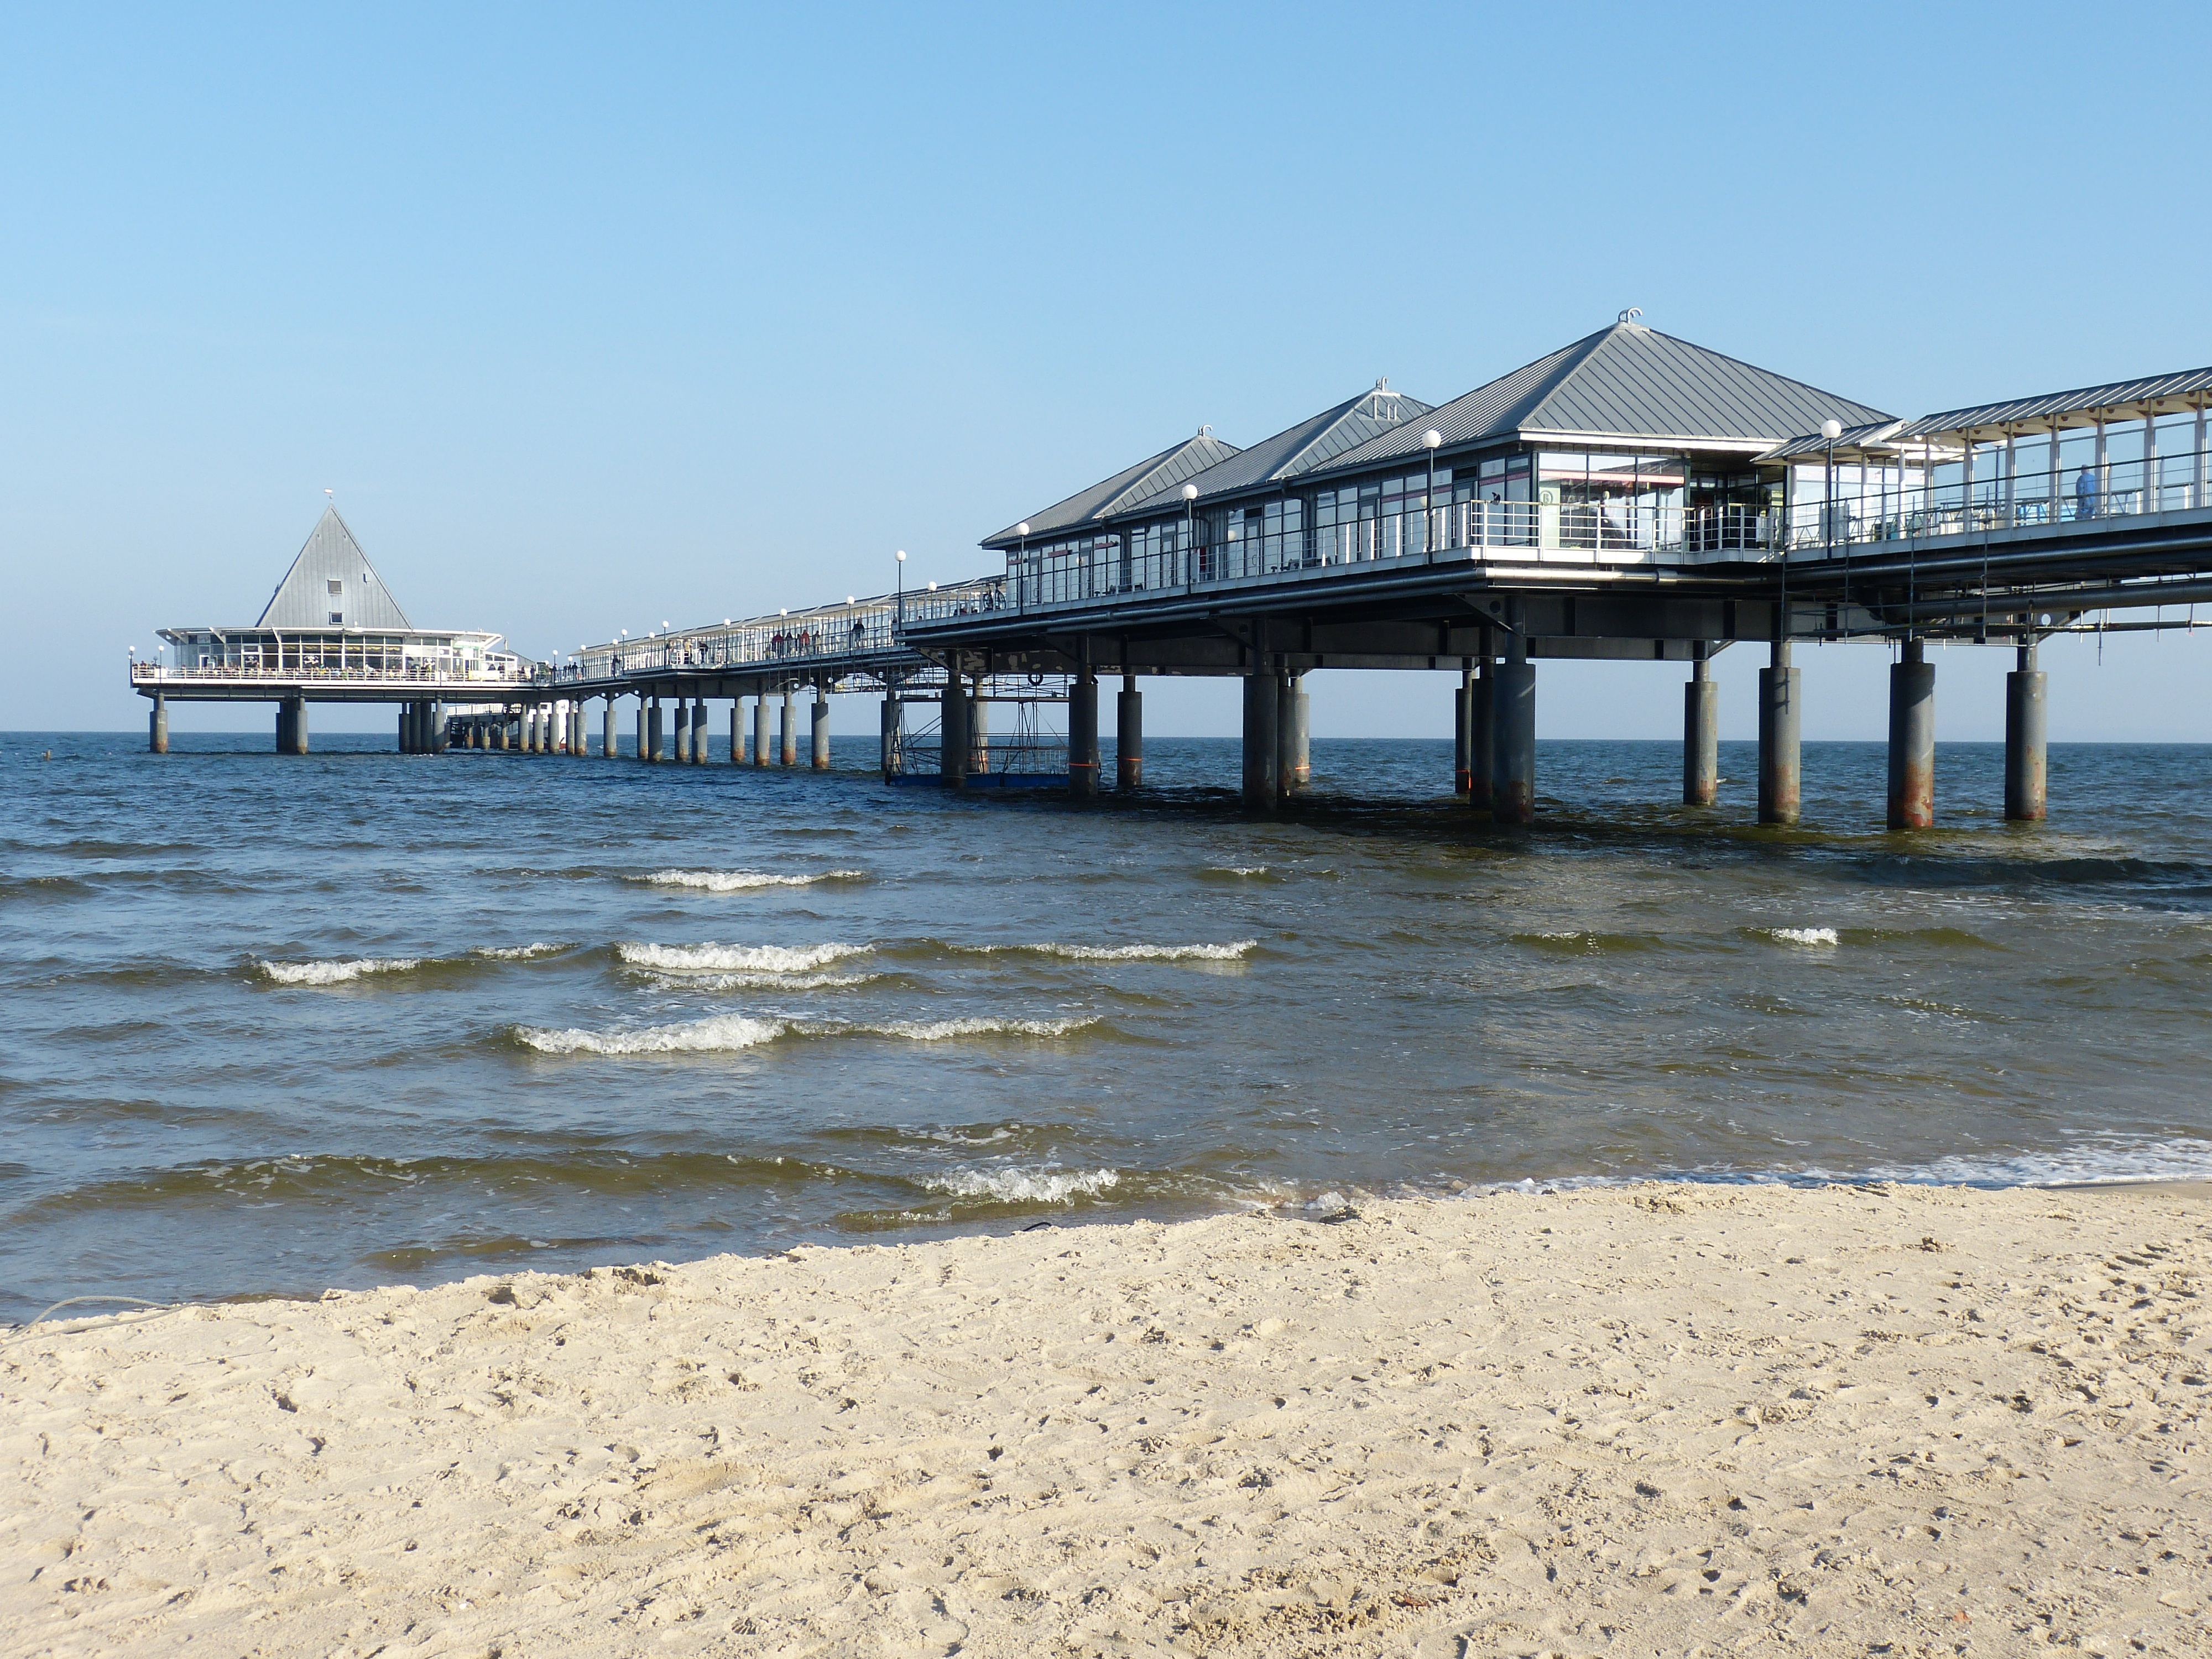
beach, sea, coast, ocean, dock, boardwalk, shore, pier, walkway, vacation, bay, island, tourism, body of water, breakwater, usedom, heringsdorf, baltic sea, northern germany, sea bridge, island of usedom, western pomerania, nonbuilding structure, emperor's bath